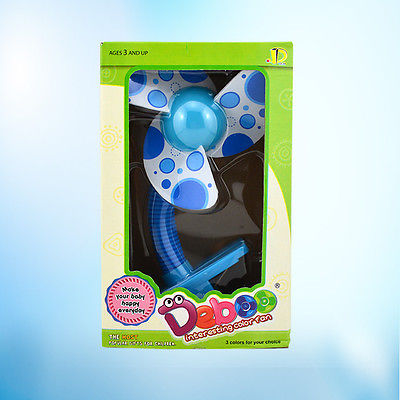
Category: fan